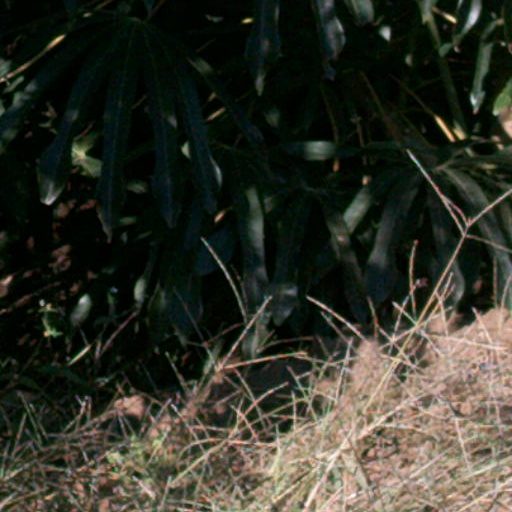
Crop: cassava